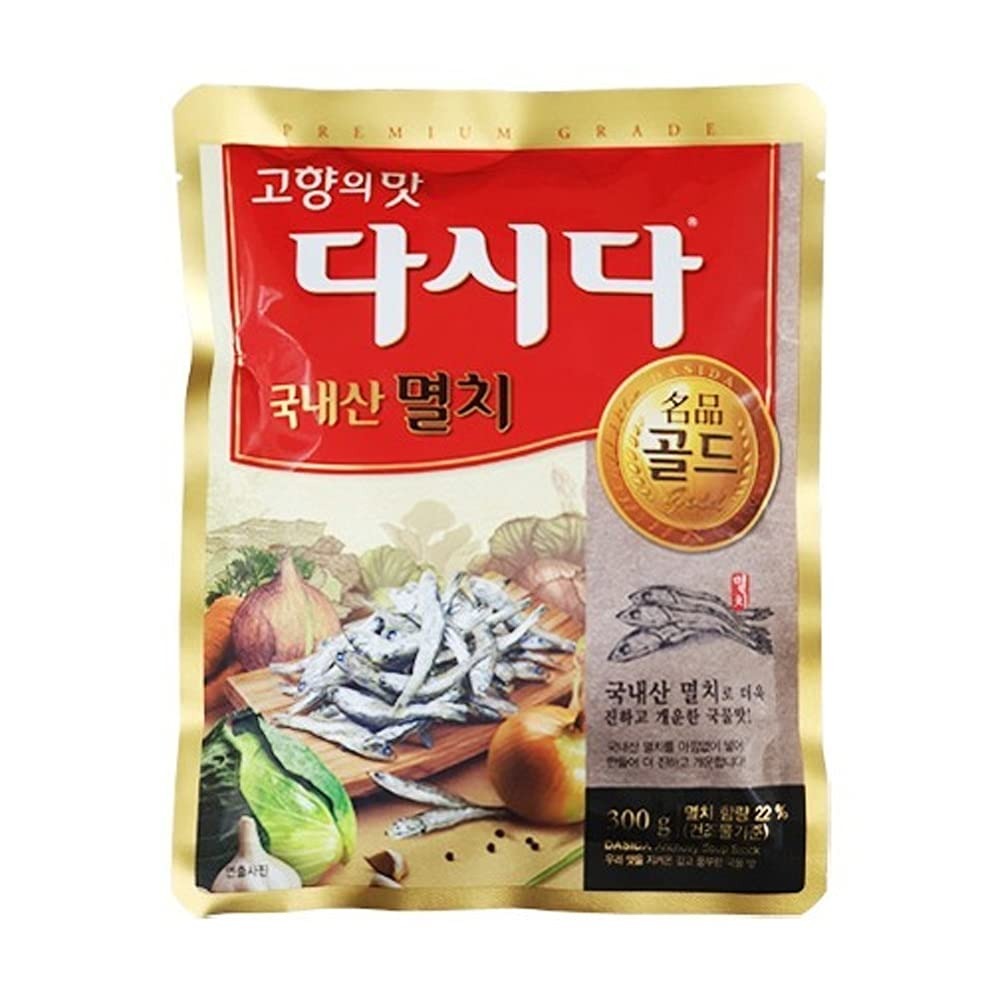
Item Name: CJ Premium Grade Dasida Anchovy Stock Powder Gold 300g_AB
Value: 10.6
Unit: Ounce

Price: 13.95